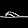
Label: Sandal